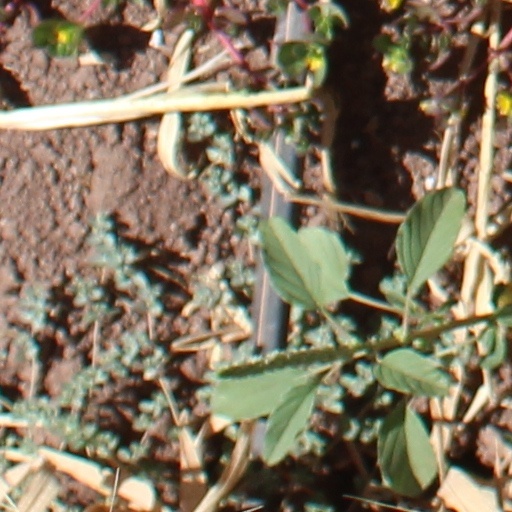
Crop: wheat